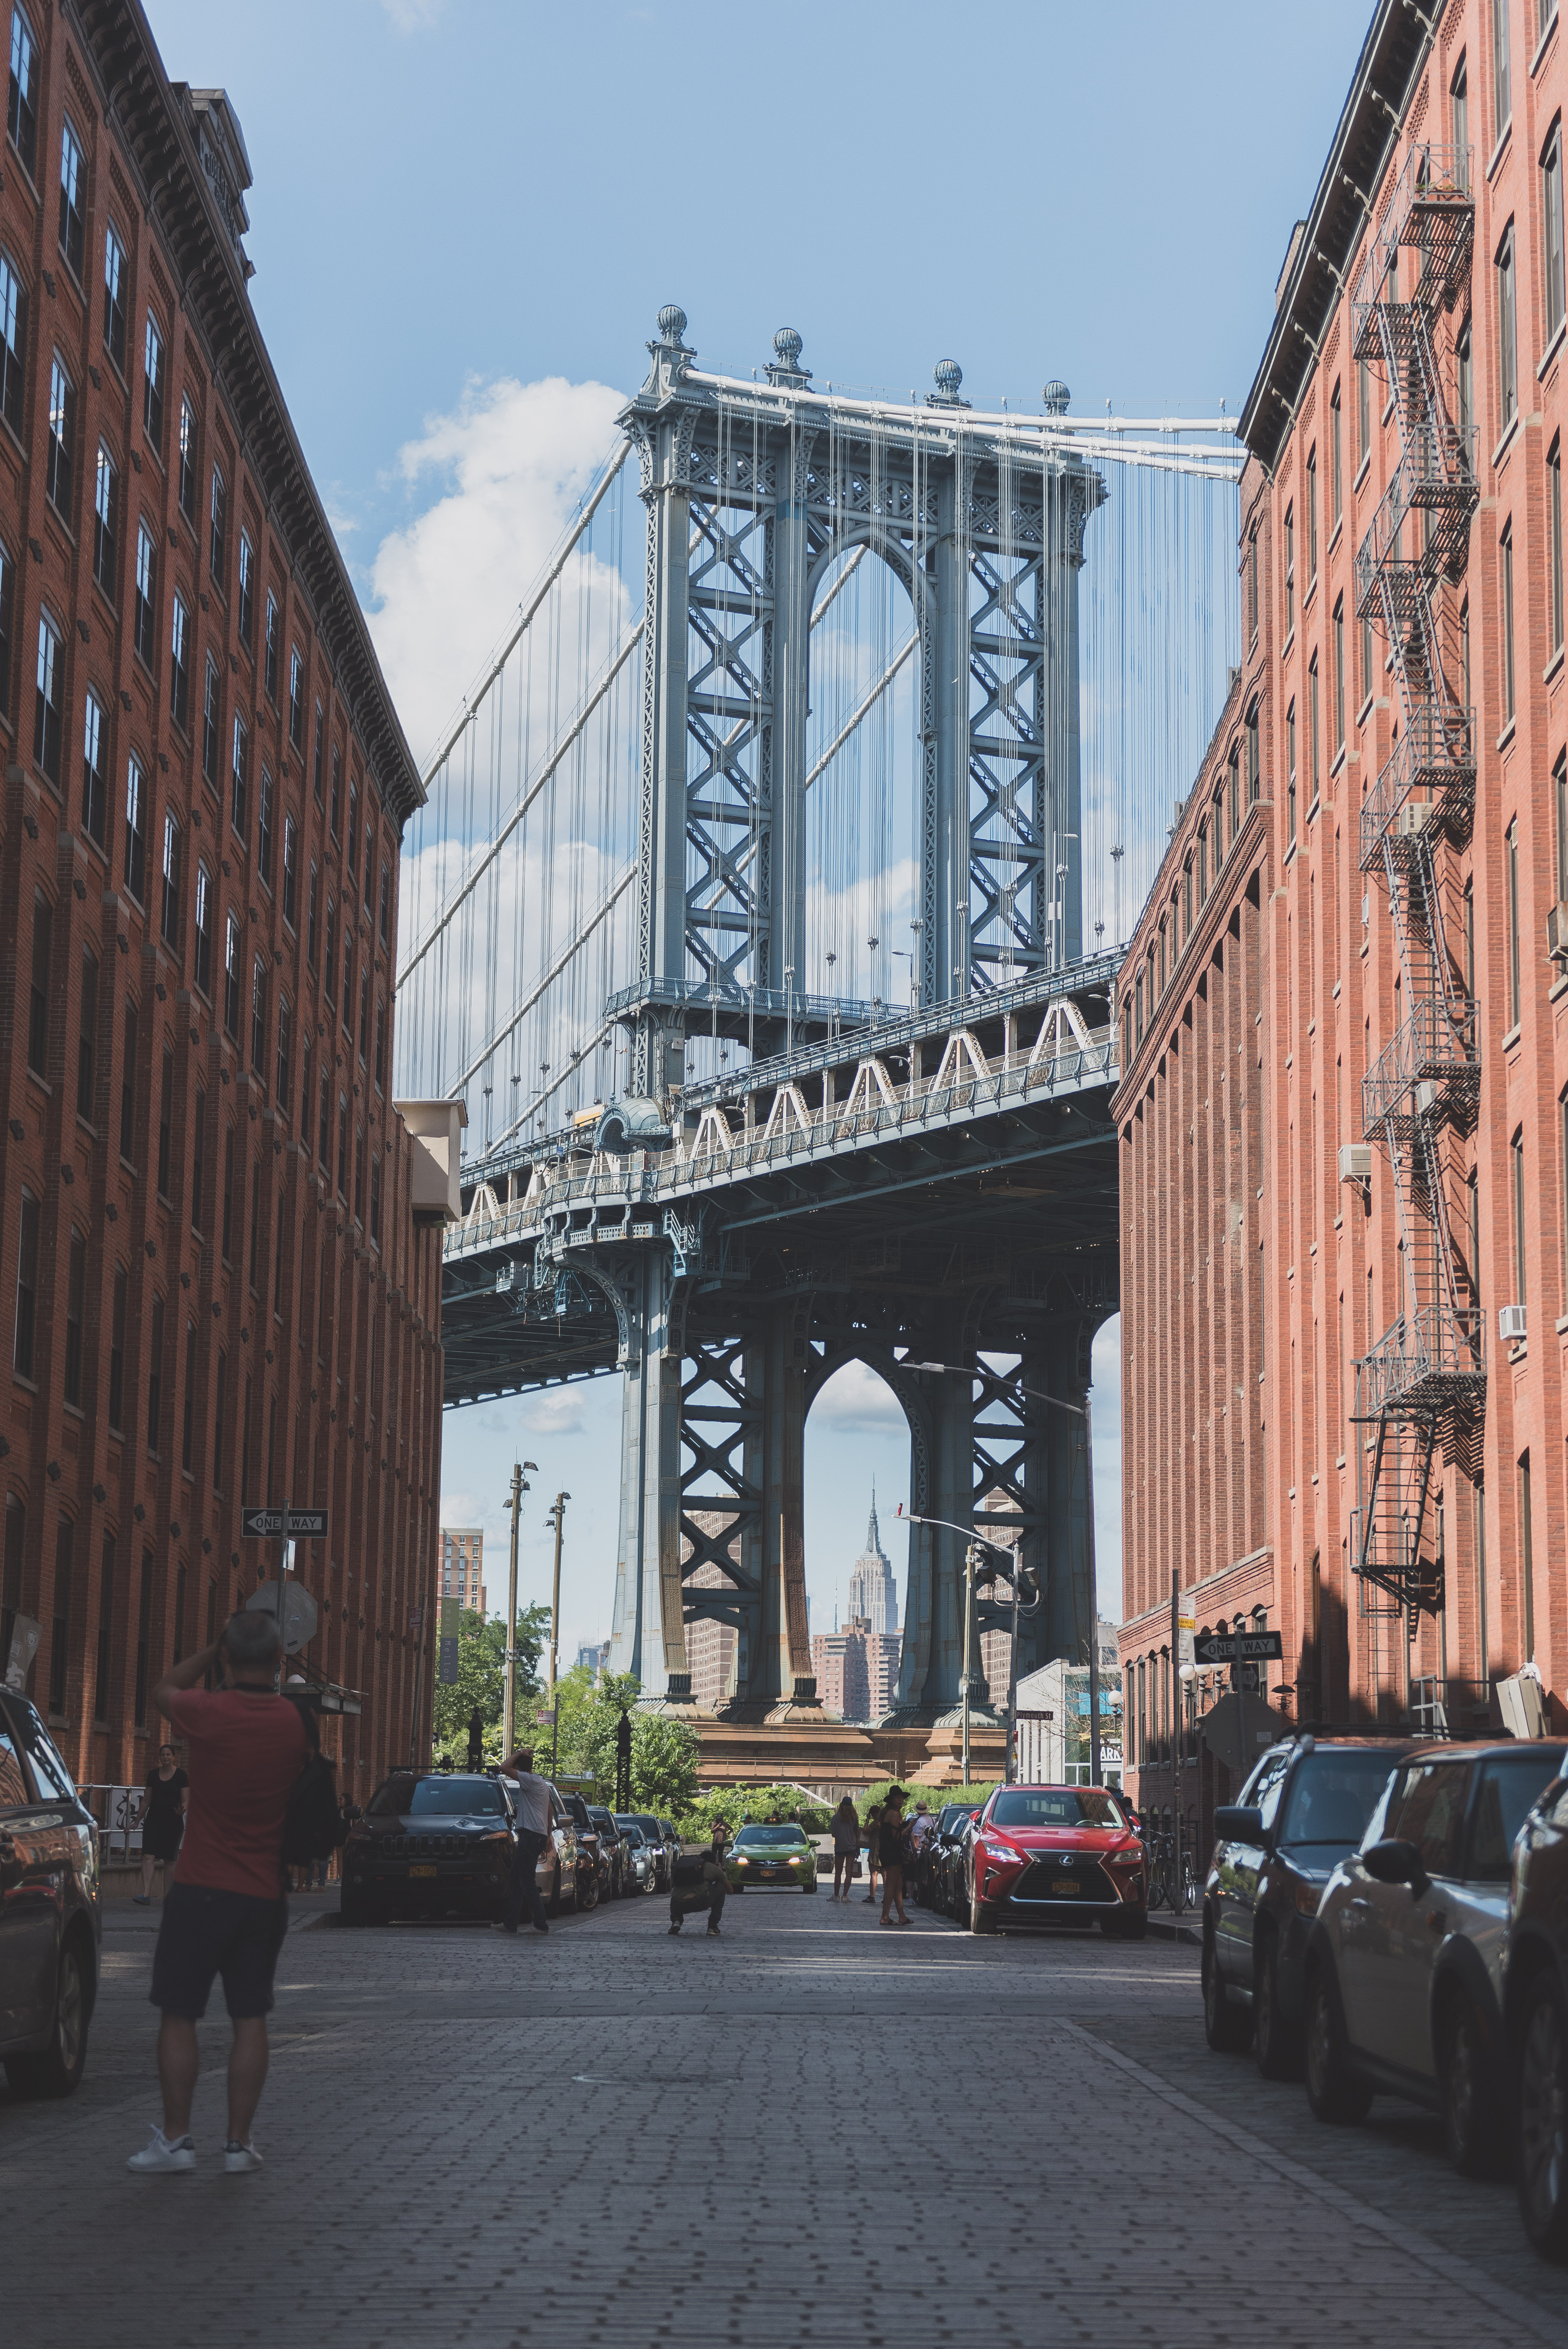
architecture, road, bridge, street, town, city, cityscape, downtown, transport, arch, landmark, facade, infrastructure, neighbourhood, urban area, human settlement, metropolitan area